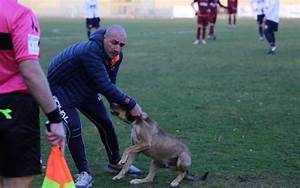
Label: dog